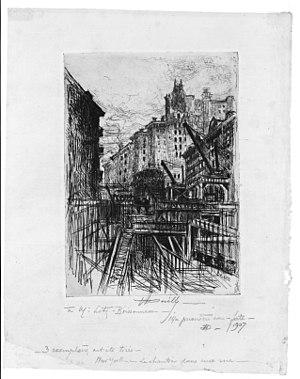
Vue d'un chantier sur State street à Manhattan, New-York. Oeuvre datée de 1907. Epreuve dédicacée au collectionneur nantais Alphonse Lotz-Brissoneau.
Henry Wilfrid Deville est un architecte et un graveur aquafortiste français ayant accompli une partie de sa carrière aux États-Unis.